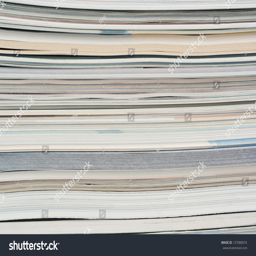
side view of a stack of paper , books and magazines .